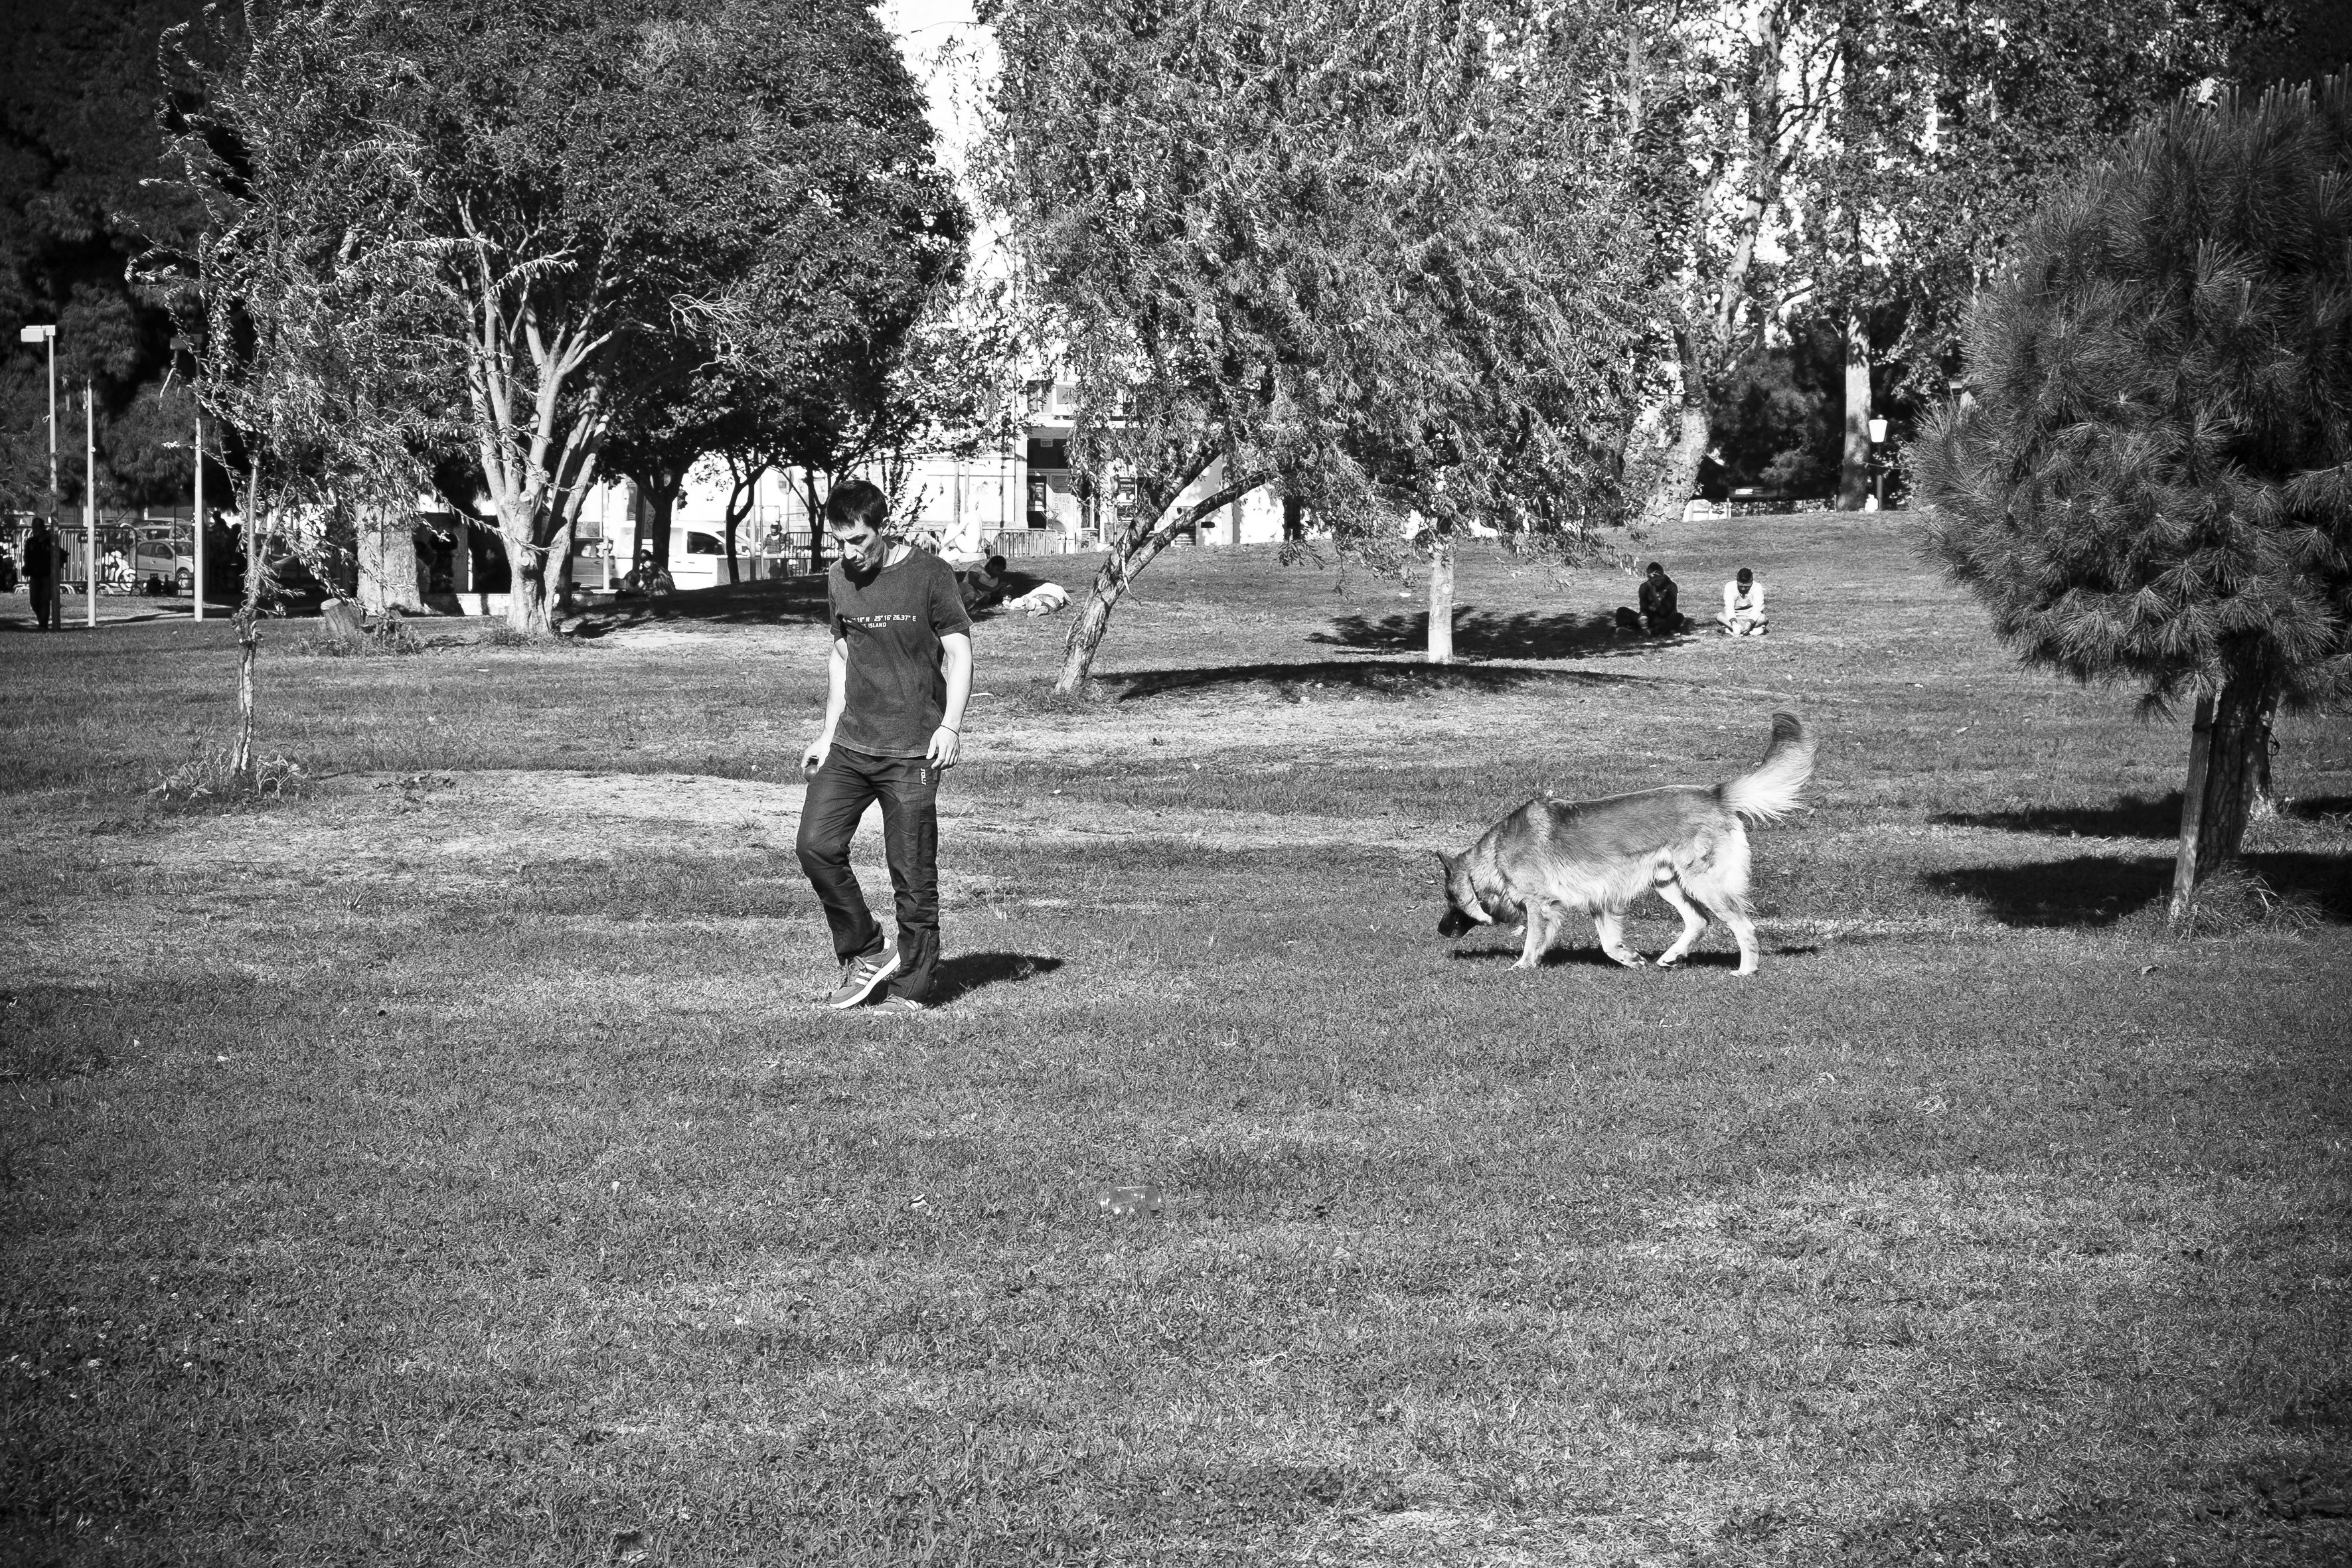
black and white, white, street, urban, travel, fujifilm, black, monochrome, bw, blackandwhite, blackwhite, photograph, noiretblanc, greece, fuji, fujix, macedonia, thessaloniki, fujixe1, monochrome photography